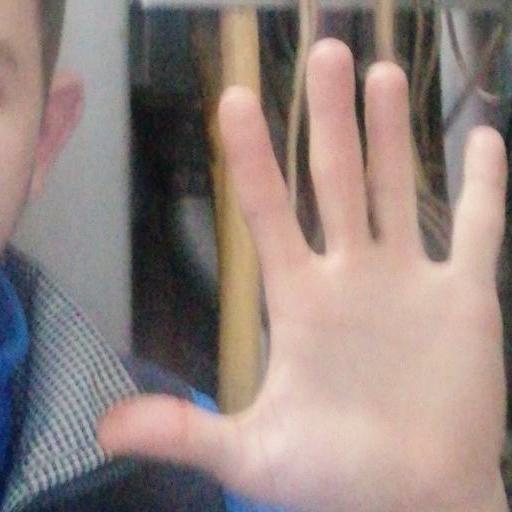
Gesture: palm